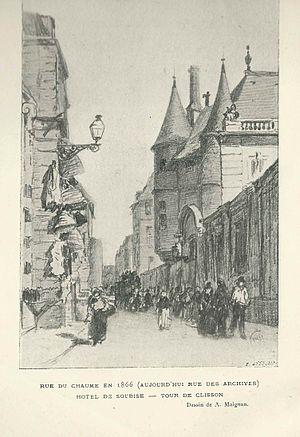
Dessin de A
La rue du Chaume était une rue de Paris aujourd'hui disparue.
Georges Jules Auguste Cain, né le 16 avril 1853 à Paris, mort à Paris 7ᵉ le 4 mars 1919, est un peintre, illustrateur et écrivain français qui a puisé son inspiration dans l'histoire de Paris, de ses théâtres et de ses monuments.